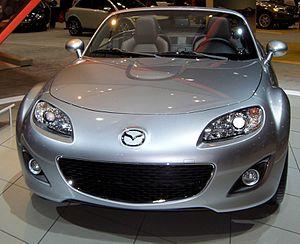
Mazda MX-5 NC Facelift au Chicago Auto Show (2009)
La Mazda MX-5 est une automobile roadster du constructeur automobile japonais Mazda. Elle fut présentée en 1989 et déclinée depuis en quatre générations.